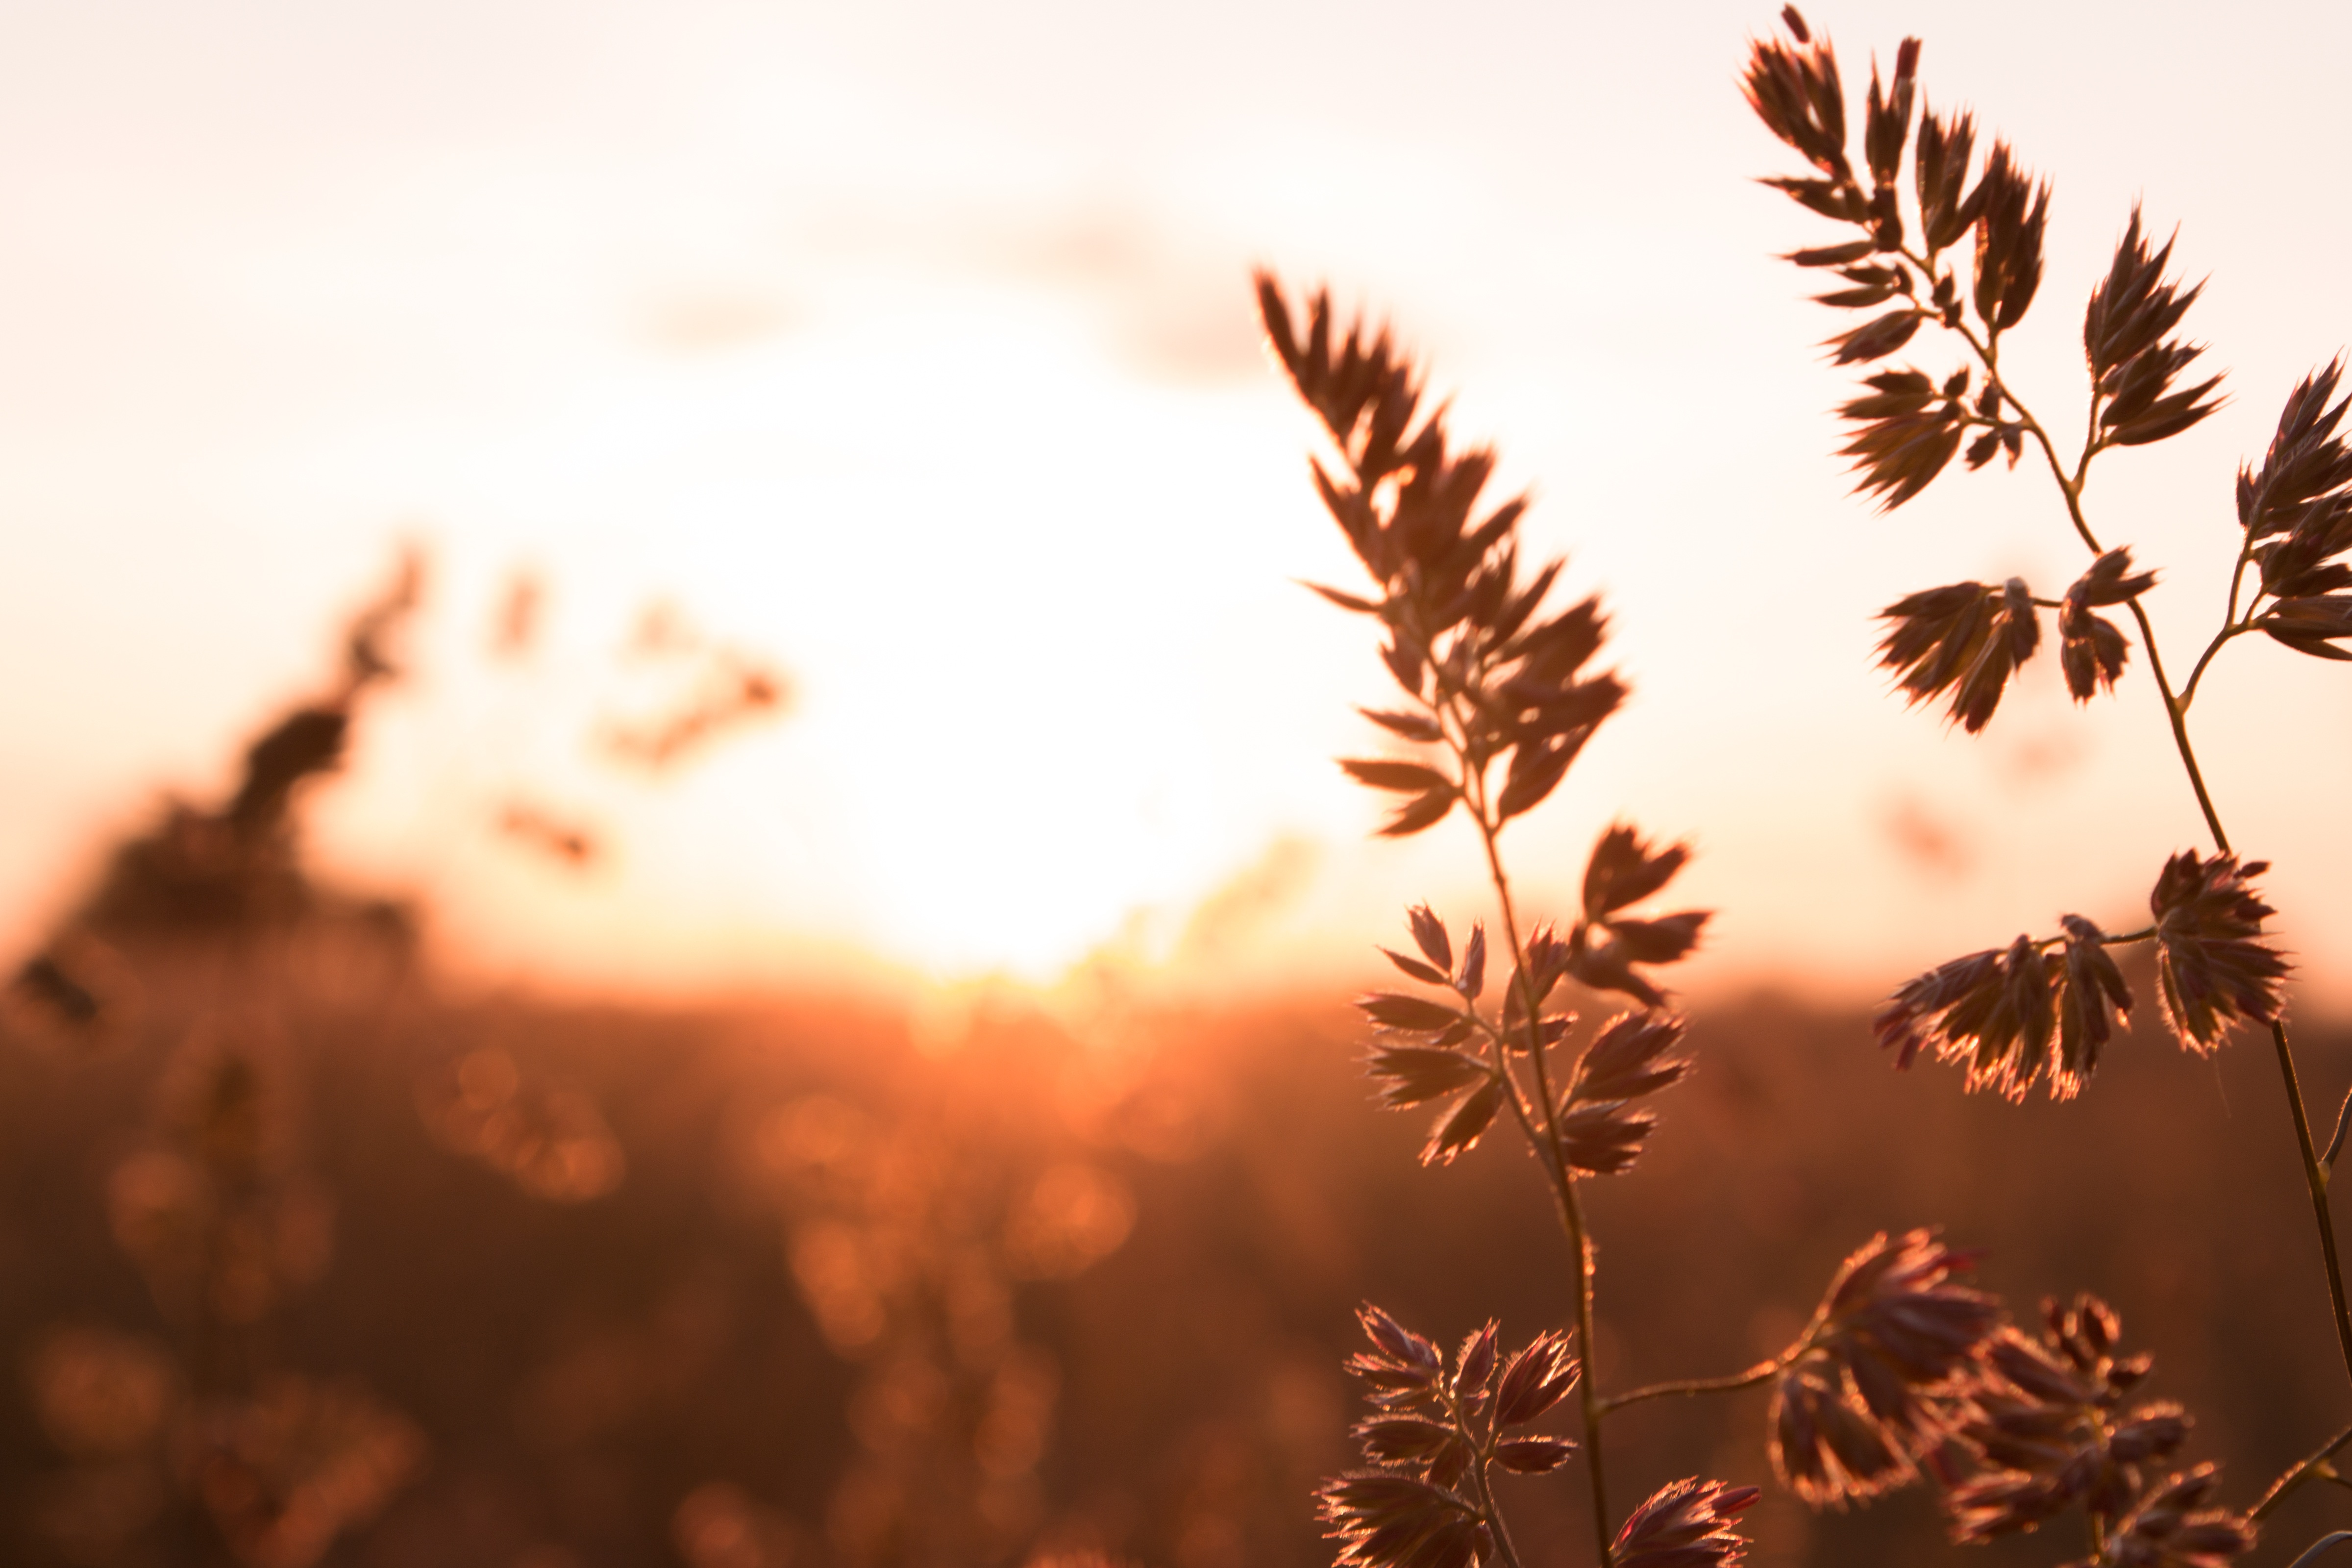
landscape, tree, nature, grass, branch, light, cloud, plant, sky, sun, sunrise, sunset, field, wheat, sunlight, morning, leaf, flower, summer, autumn, agriculture, cereals, mood, morgenstimmung, morning light, back light, morning sun, early in the morning, grass family